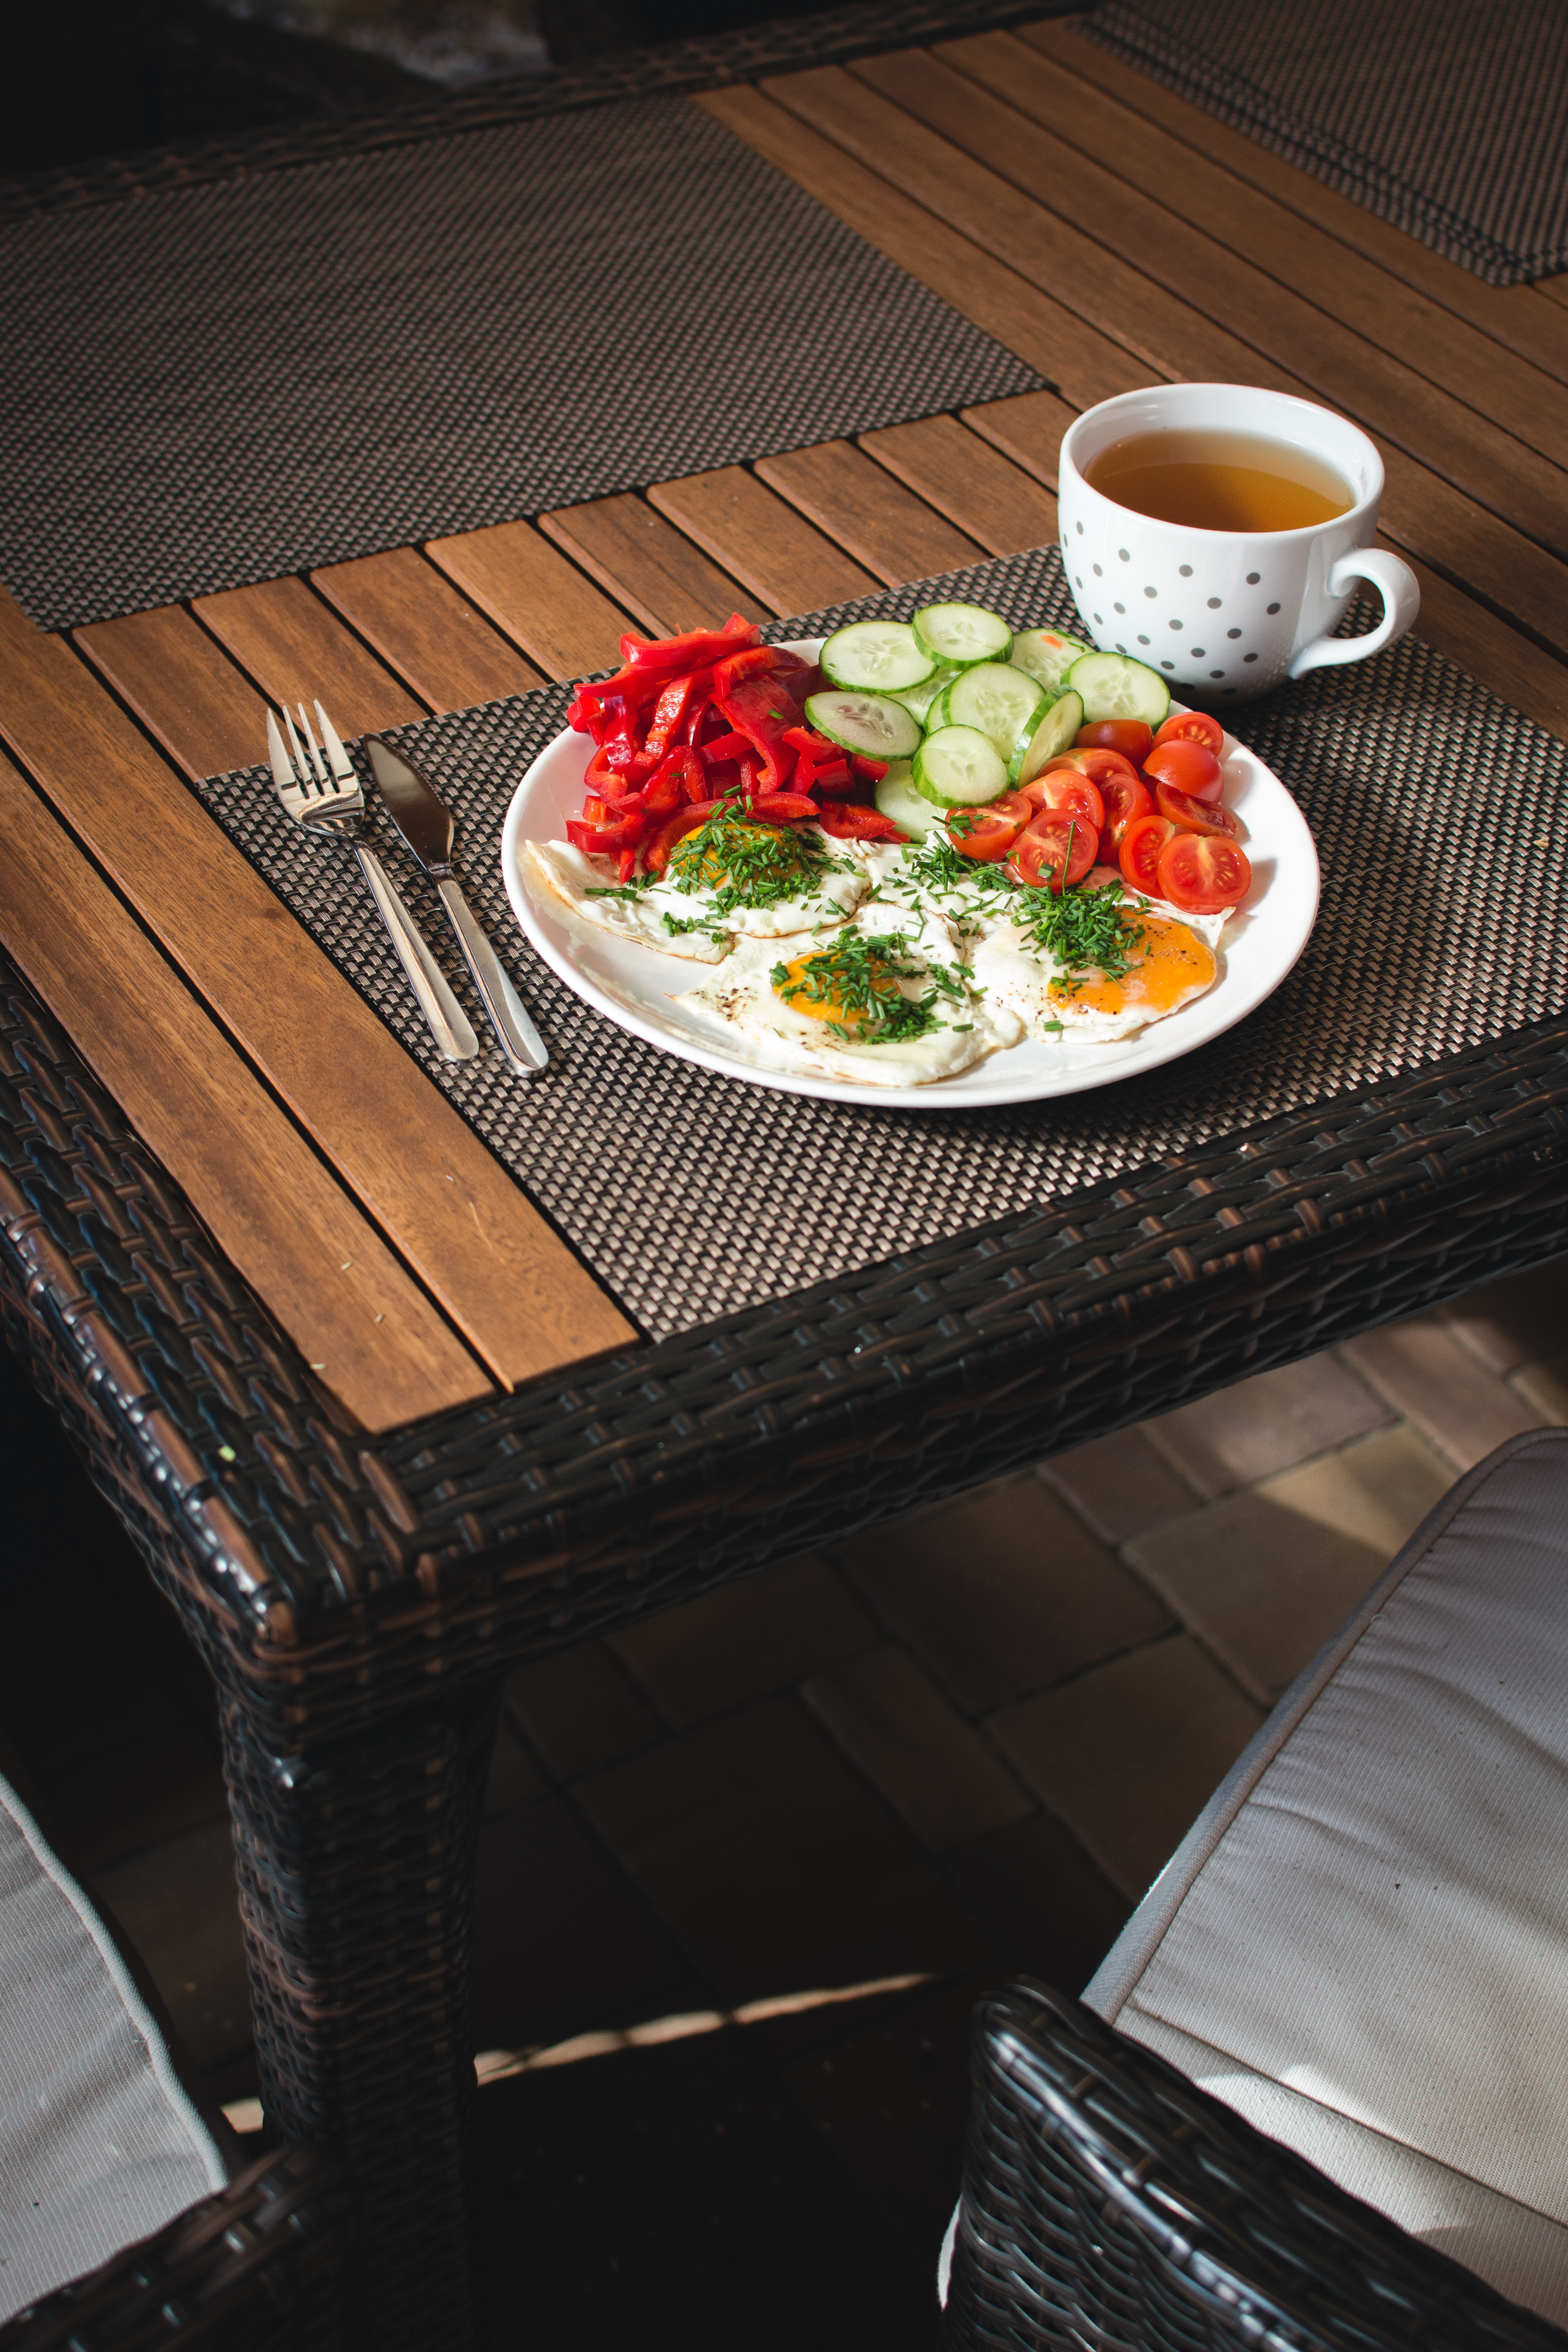
food, dish, table, cuisine, ingredient, meal, brunch, tablecloth, la carte food, lunch, breakfast, textile, furniture, platter, placemat, recipe, linens, produce, tableware, coffee table, finger food, serveware, salad, vegetable, comfort food